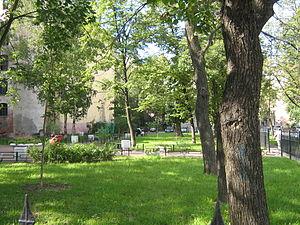
Saint-Pétersbourg. .